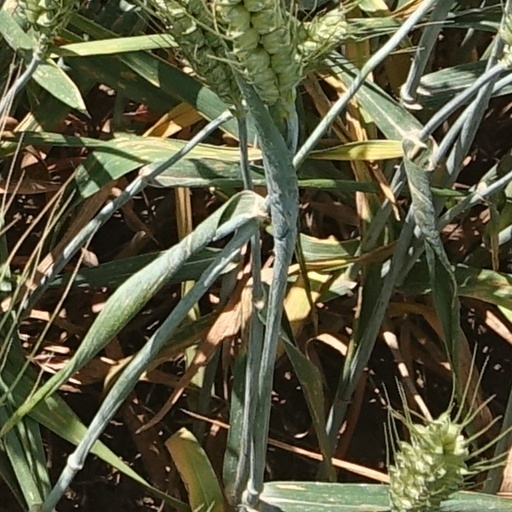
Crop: wheat